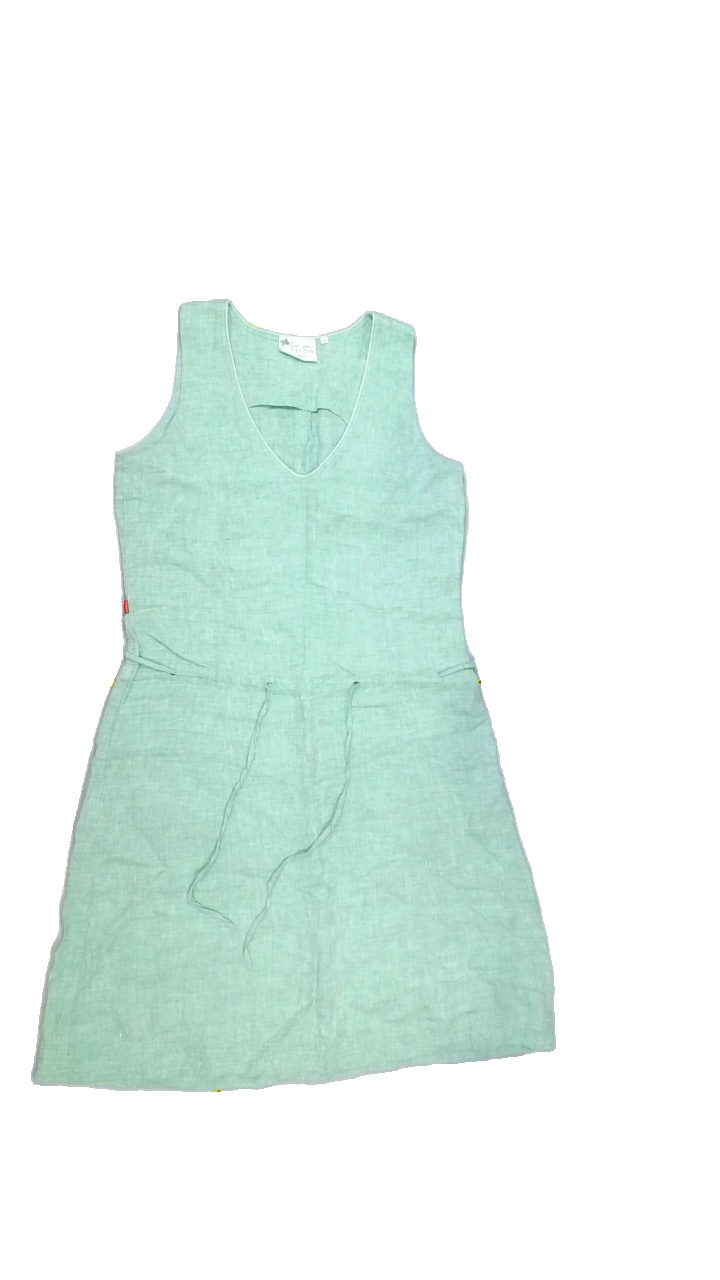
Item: Dress (Ladies)
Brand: Not Applicable
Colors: Green
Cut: Regular, V-collar
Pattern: Plain
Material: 100%linen
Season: All
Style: No trend
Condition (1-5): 3
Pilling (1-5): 4
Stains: No
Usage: Export
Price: <50